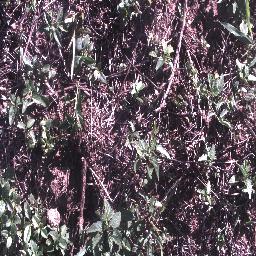
Label: negative